Niederhasli

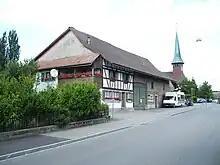
A house in Niederhasli with the church steeple behind it

Niederhasli has an area of . Of this area, 58.3% is used for agricultural purposes, while 21.5% is forested. Of the rest of the land, 18.7% is settled (buildings or roads) and the remainder (1.5%) is non-productive (rivers, glaciers or mountains).